Glastonbury

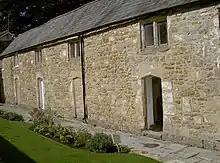
Hospital of St Mary Magdalene

In the 1070s St Margaret's Chapel was built on Magdelene Street, originally as a hospital and later as almshouses for the poor. The building dates from 1444. The roof of the hall is thought to have been removed after the Dissolution, and some of the building was demolished in the 1960s. It is Grade II* listed, and a scheduled monument. Hospital of St Mary Magdalene, Glastonbury in 2010 plans were announced to restore the building.